Todor Slavov

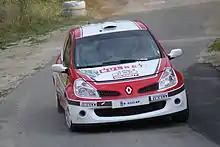
Slavov on the 2010 Rally Bulgaria.

Todor Slavov's competitive career began in 2005 when he debuted in the Hill climb race "Targoviste, where he drove Opel Corsa GSi, Class N2.